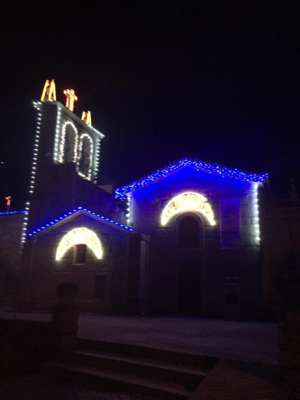
Eglise d'Agilde décoré pour la période de noel 2016
Agilde est un village portugais se situant dans la localité de Celorico de Basto et dans le district de Braga. Il a une superficie de 9.01 km² et 1227 habitants. Sa densité de population est de 136,2 habitants /km².